Højskolesangbogen

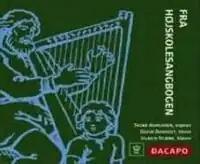
The recording at Det Kongelige Bibliotek released on Dacapo Records in 2006

Højskolesangbogen of the Danish adult Folk High Schools is a songbook established by Heinrich von Nutzhorn in 1894 and substantially revised into a 1922 standard edition.